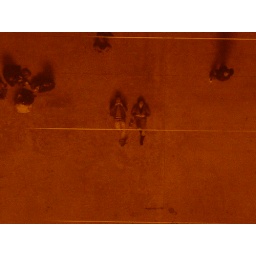
the simulated weather exhibit, it was cool, we layed on the floor and took pictures of ourselves in the mirror on the ceiling.